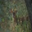
Label: deer